DNA annotation

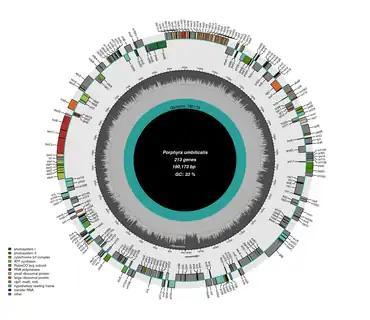
A visualization of "Porphyra umbilicalis" chloroplast genome annotation (GenBank accession: <a href="https%3A//www.ncbi.nlm.nih.gov/nuccore/MF385003.1">MF385003.1

) made with Chloroplot. The number of genes, the genome length, and the GC content are placed in the middle black circle. The outer gray circle shows GC content in the every section of the genome. All individual genes are placed on the outermost circle according to their position in the genome, their transcription direction and their length; they are color-coded based on the cellular function or component they are part of. Represented with arrows, the transcription directions for the inner and outer genes are listed clockwise and anticlockwise, respectively.